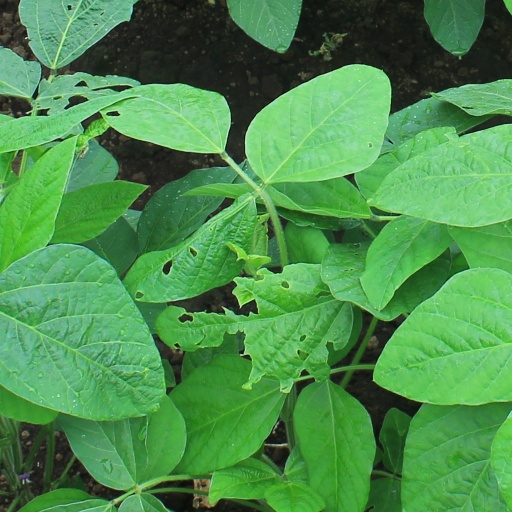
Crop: soybean